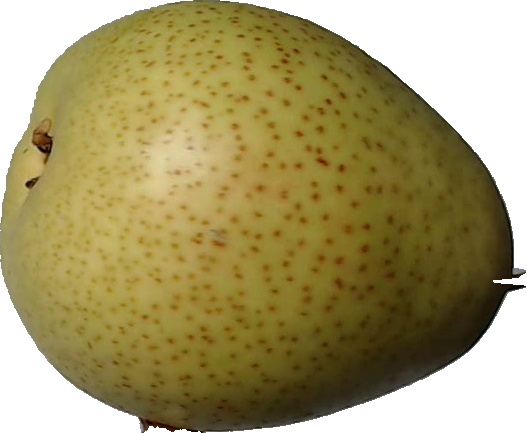
Label: pear_1